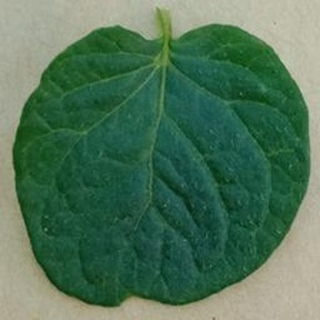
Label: healthy_potato